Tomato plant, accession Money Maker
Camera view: horizontal (90 deg, fisheye); turntable rotation: 0 degrees
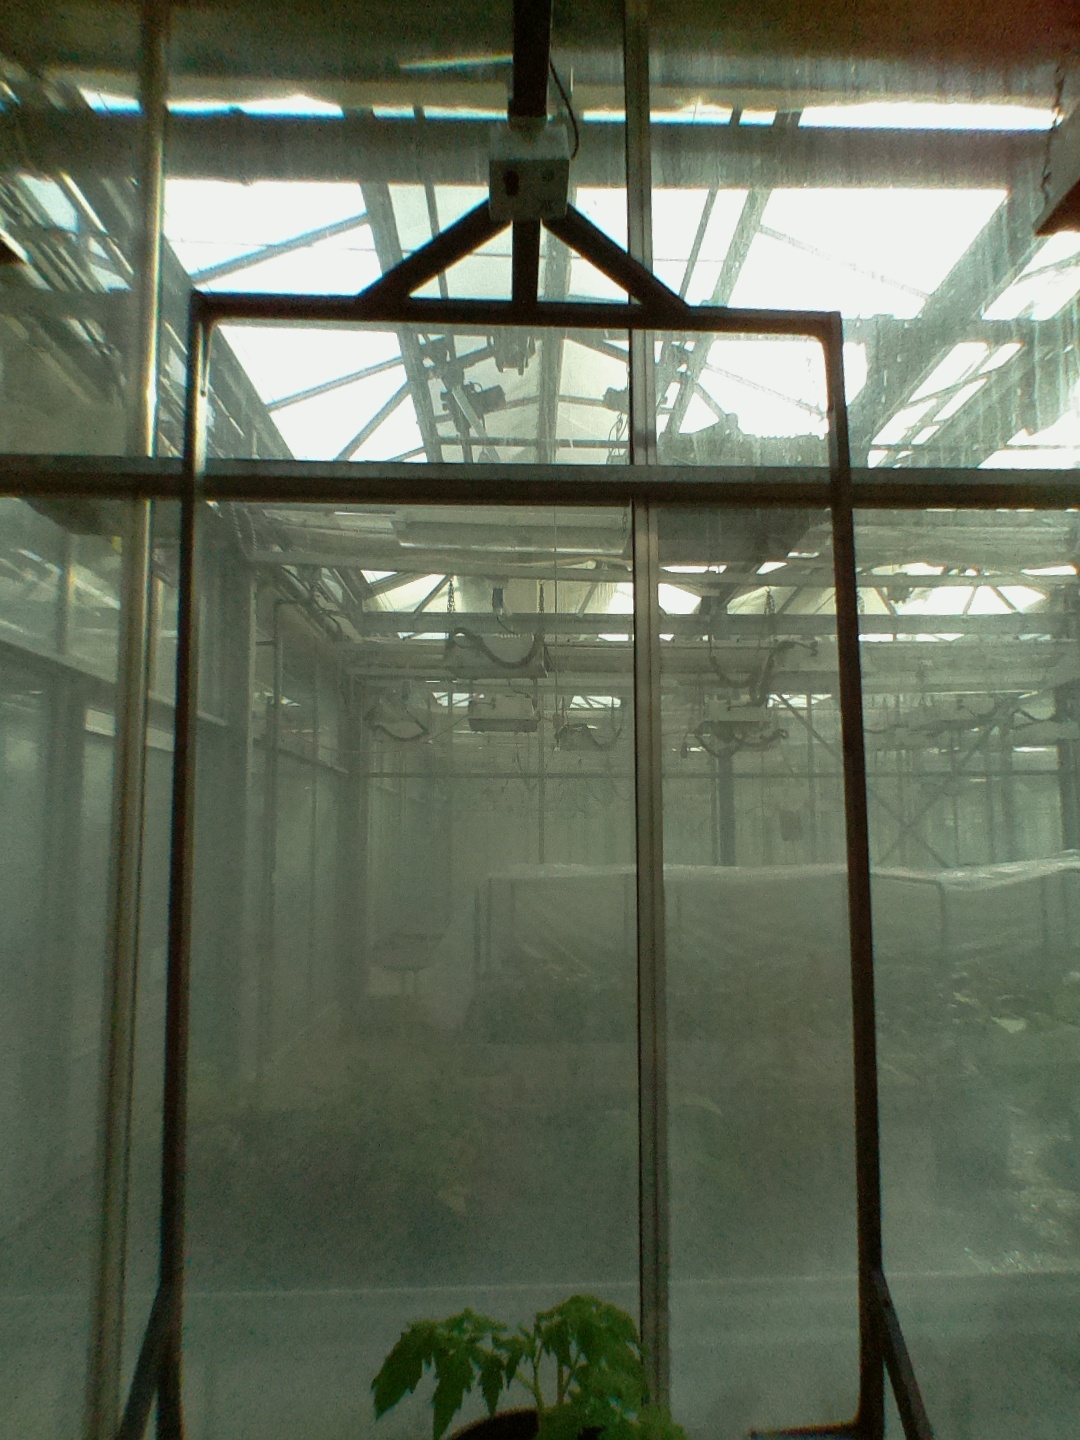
BBCH growth stage 13: 6 of true leaves visible